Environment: real
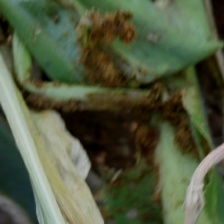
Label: fall_armyworm